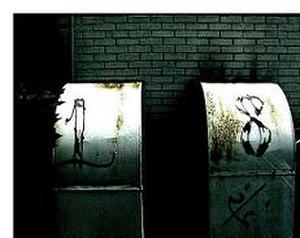
Le 18th Street Gang, aussi connu sous le nom de Eighteen St., la calle dieciocho, 18ST, XV3 et Mara 18, est un gang de rue latino formé par les rejetés du Clanton 14. Cependant, il est, à moindre échelle, plus ouvert d'un point de vue communautaire, attirant par la même occasion un plus grand nombre de membres d'horizons ethniques et sociaux différents. Il est présent principalement à Los Angeles, en Californie, considéré comme un gang Sureño en référence au sud de la Californie.